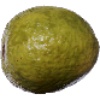
Label: guava